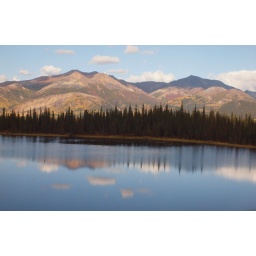
A lake reflecting the sky and mountains near the entrance to Denali National Park.